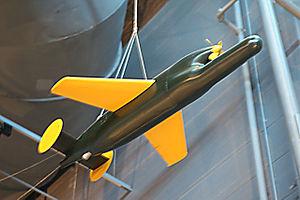
L'entreprise Henschel & Sohn était une entreprise de construction mécanique allemande, créée le 28 juin 1810 par Georg Christian Carl Henschel à Cassel et son fils Johann Werner Henschel. Dès 1817, le frère aîné de Johann Werner, Carl Anton Henschel, devient partenaire de l'entreprise.